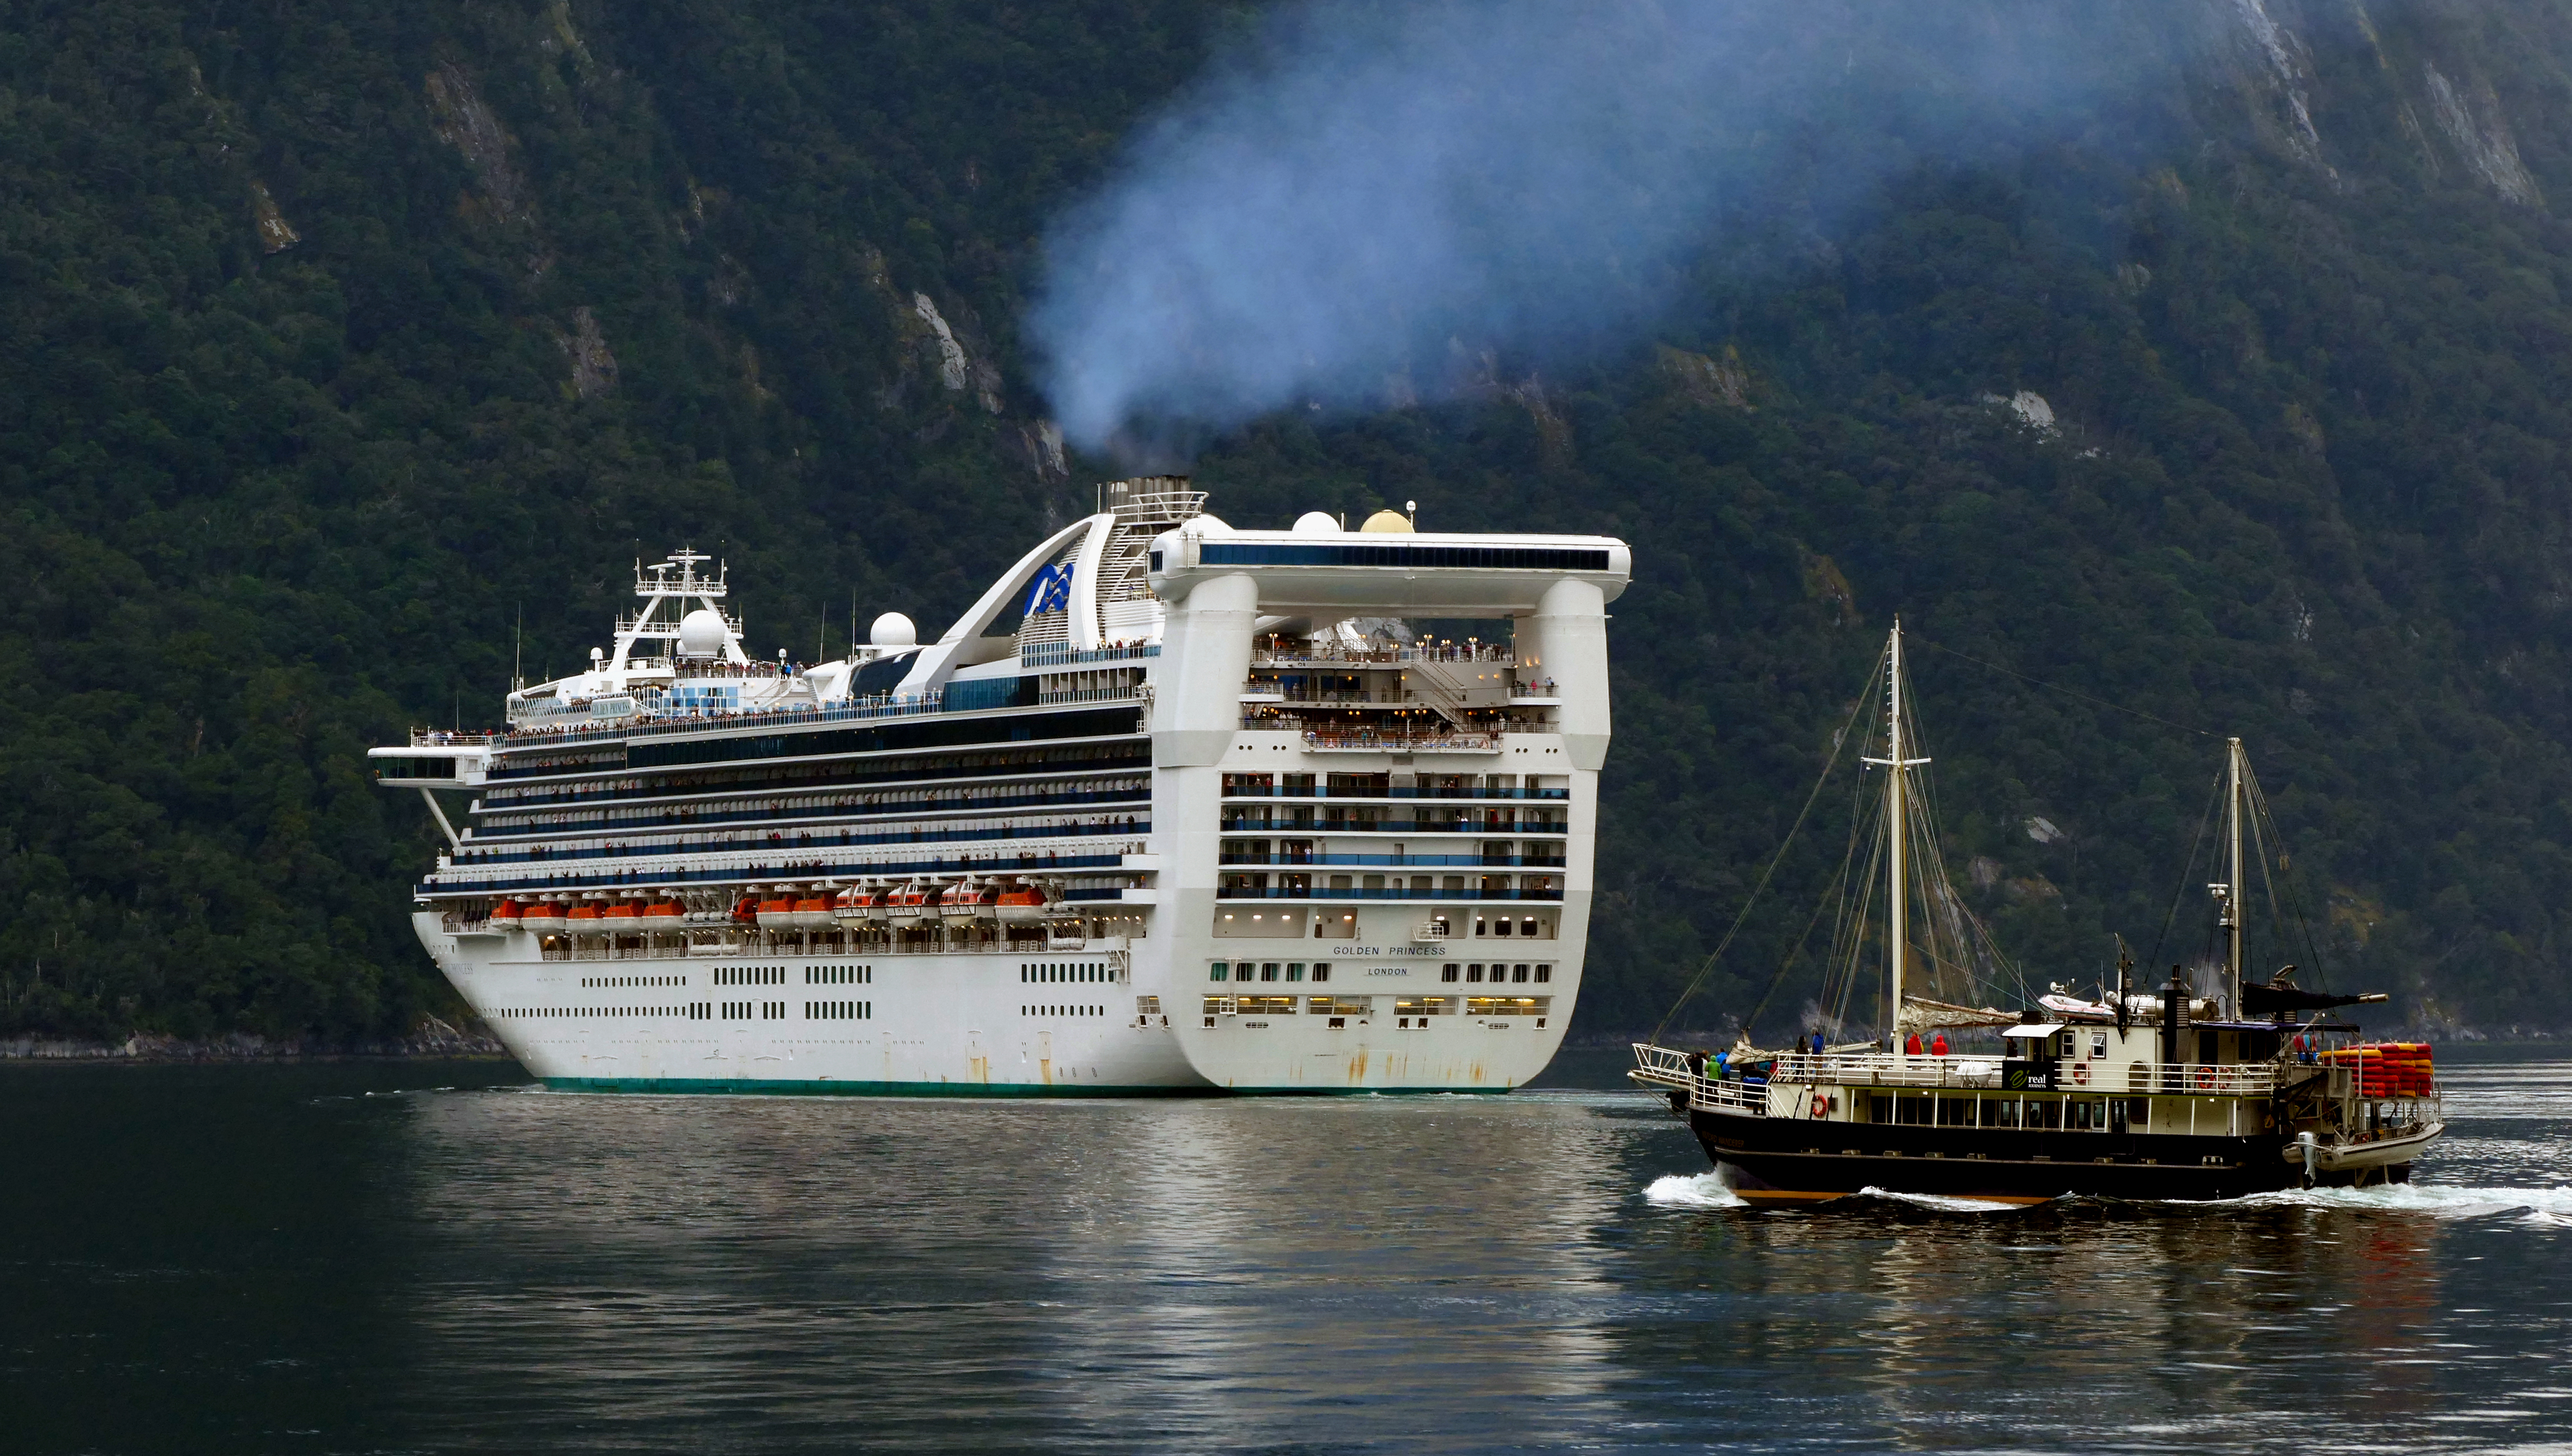
sea, ship, transport, vehicle, cargo ship, ferry, publicdomain, newzealand, channel, lumixfz1000, fiordlandnationalpark, milfordsound, goldenprincess, milfordwanderer, crusing, watercraft, cruise ship, container ship, motor ship, passenger ship, freight transport, ocean liner